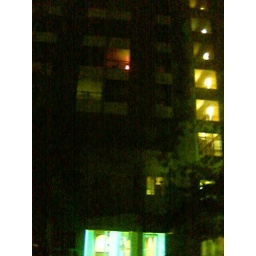
that's a red light in that fifth floor window